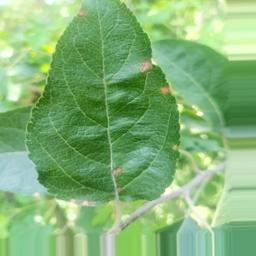
Label: Alternaria